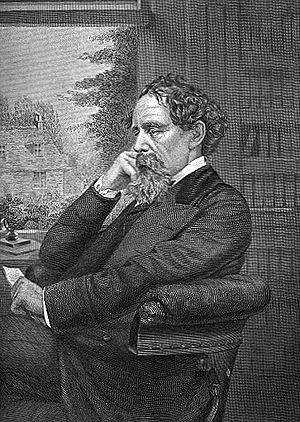
Le Royaume-Uni, en forme longue le Royaume-Uni de Grande-Bretagne et d'Irlande du Nord, est un pays d'Europe de l'Ouest, ou selon certaines définitions, d'Europe du Nord, dont le territoire comprend l'île de Grande-Bretagne et la partie nord de l'île d'Irlande, ainsi que de nombreuses petites îles autour de l'archipel. Le territoire du Royaume-Uni partage une frontière terrestre avec la république d'Irlande, et est entouré par l'océan Atlantique au nord, la mer du Nord à l'est, la Manche au sud, la mer Celtique au sud-sud-ouest, la mer d'Irlande au sud-ouest et les mers intérieures de la côte ouest de l'Écosse au nord-ouest. Le Royaume-Uni couvre une superficie de 246 690 km², faisant de lui le 80ᵉ plus grand pays du monde, et le 11ᵉ d'Europe. Il est le 22ᵉ pays plus peuplé du monde, avec une population estimée à 65,1 millions d'habitants. Le Royaume-Uni est une monarchie constitutionnelle ; il possède un système parlementaire de gouvernance. Sa capitale est Londres, une ville mondiale et la seconde place financière au monde.